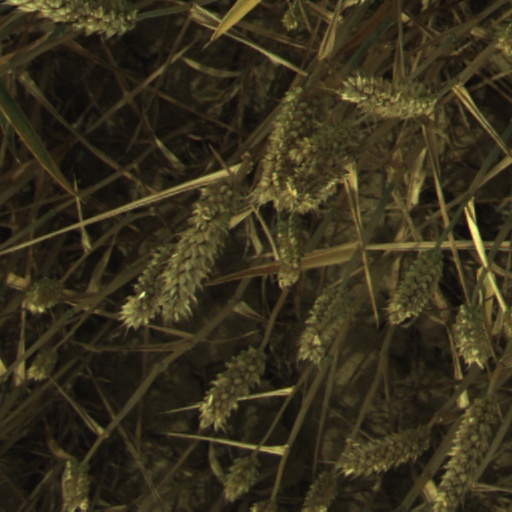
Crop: wheat